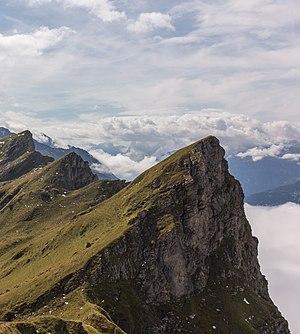
La chaîne de Plessur est un massif des Alpes orientales centrales. Il s'élève intégralement en Suisse. Il tient son nom d'une rivière qui prend sa source au sein du massif et qui s'écoule en direction de l'ouest.